Damson Idris

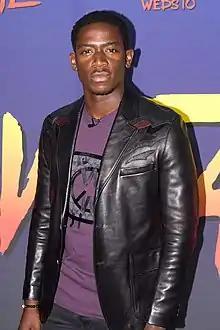
Idris in 2019

Adamson Alade-Bo "Damson" Idris (born 2 September 1991) is an English actor, entrepreneur and film producer. He is best known for starring in John Singleton's crime drama "Snowfall", which debuted 5 July 2017 on FX and ended in 2023 after six seasons. He played the co-lead in Netflix's 2021 sci-fi action film "Outside the Wire" and Formula One driver Joshua Pearce in the 2025 sports drama film "F1".